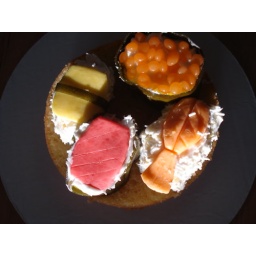
The sushi cake in different lighting. The tops are Starburst candy. The salmon row is actually decorators candy. The seaweed is fruit roll ups.